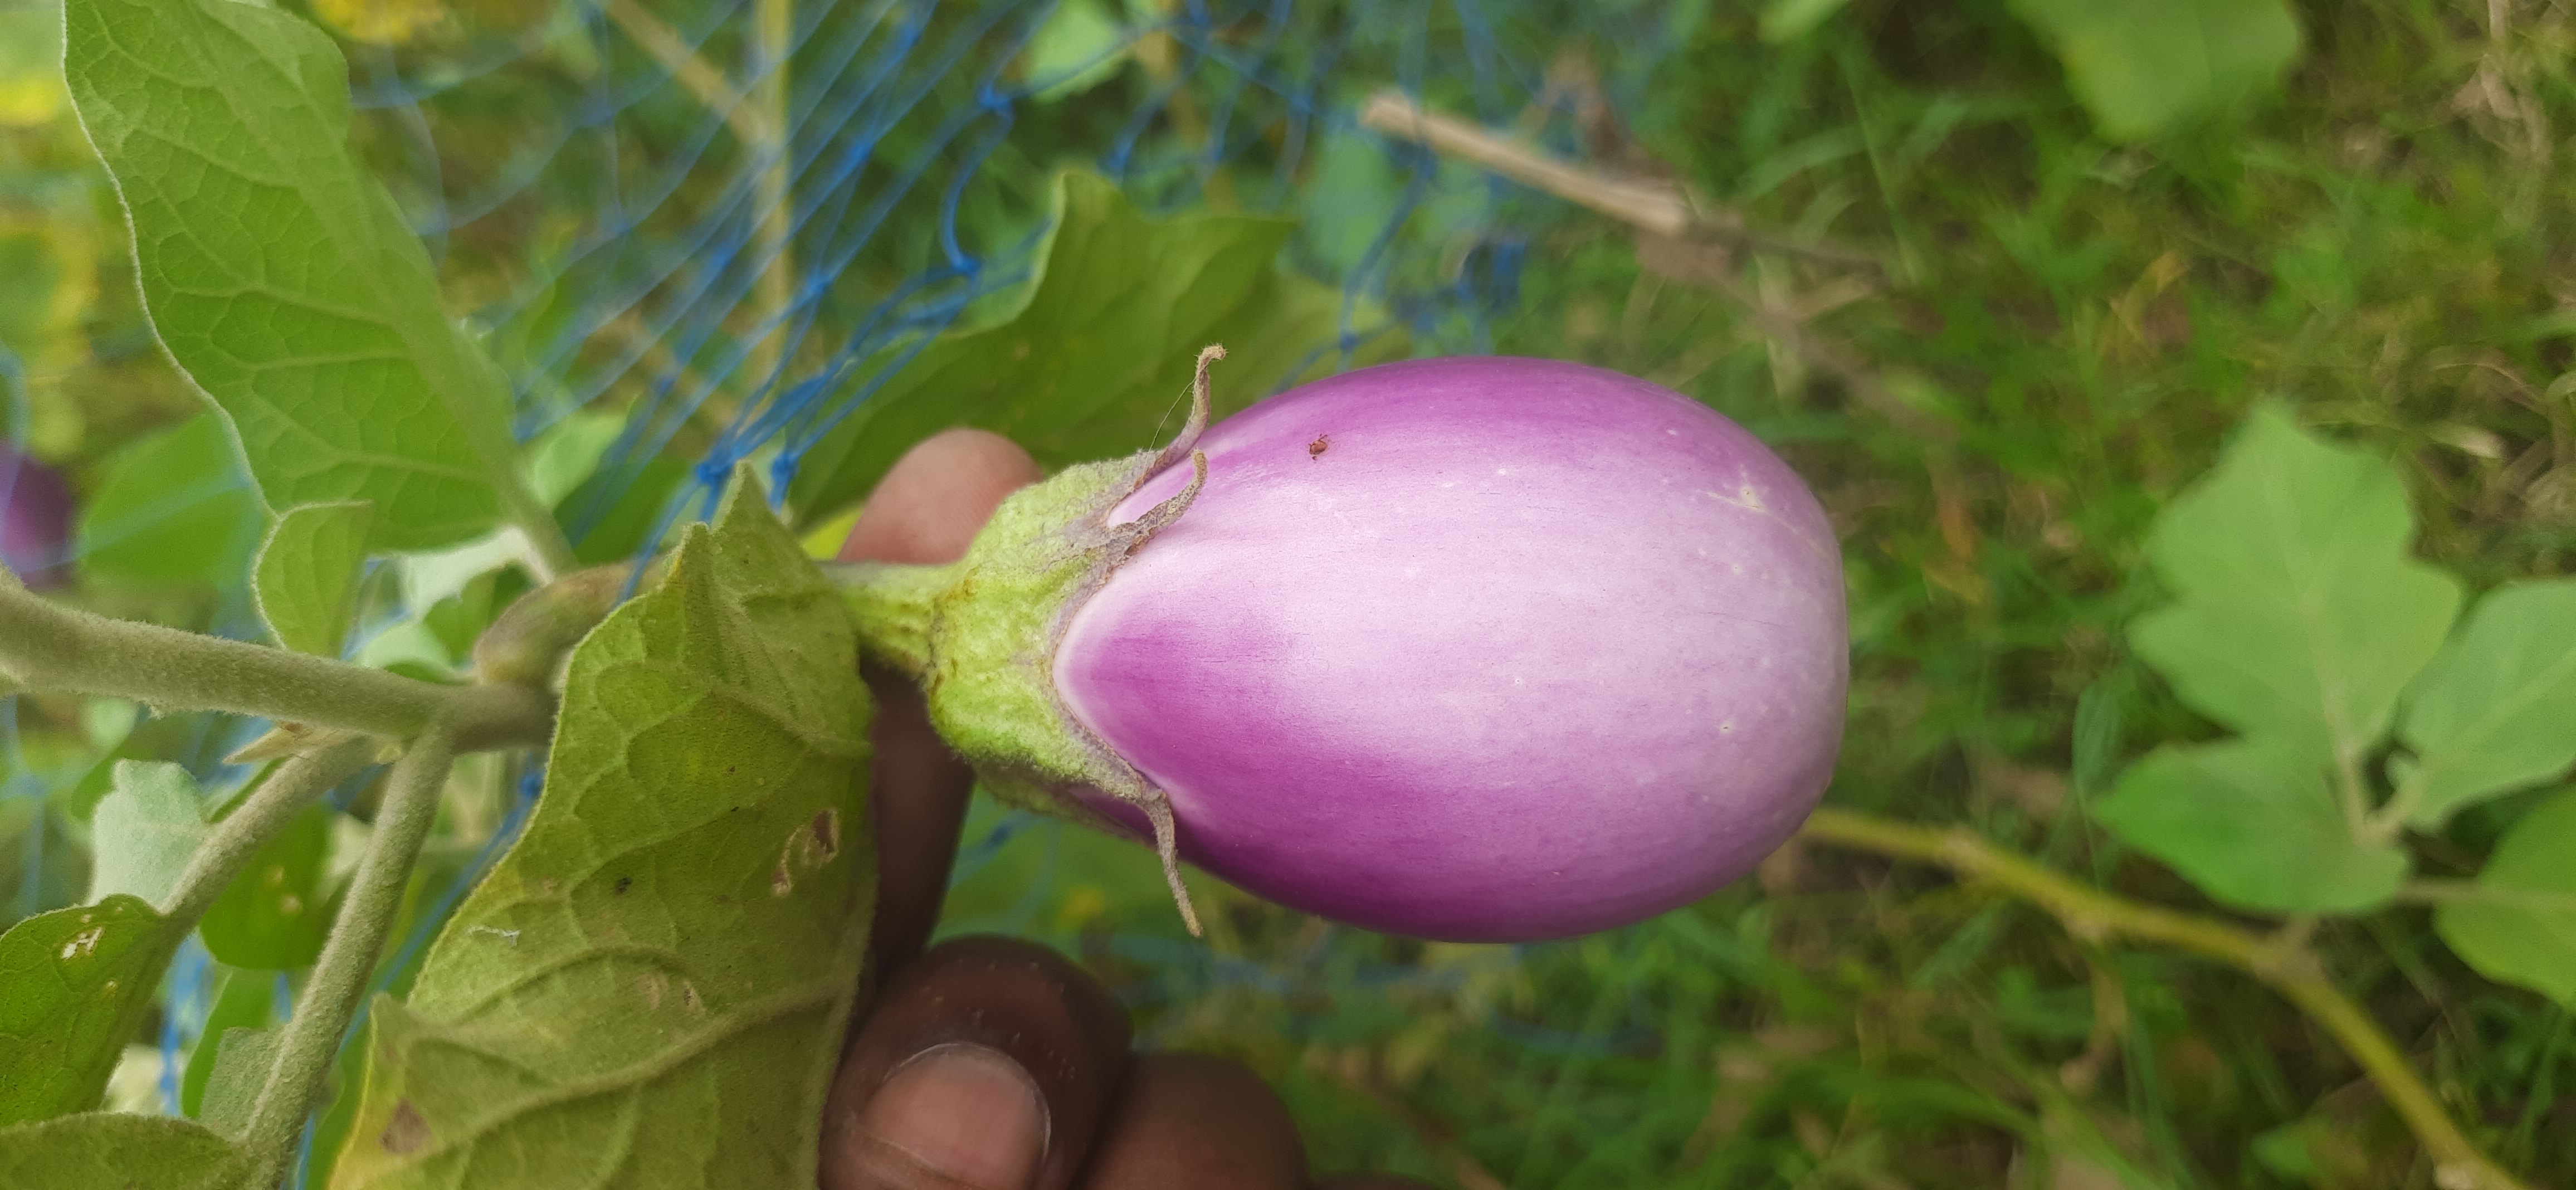
Label: Healty Brinjal